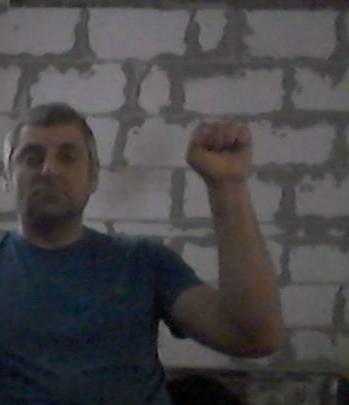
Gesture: fist